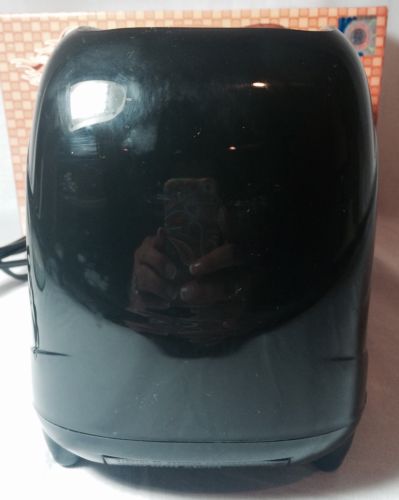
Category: toaster